Catskill Escarpment

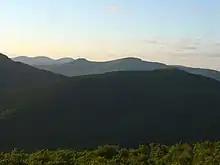
View from Overlook, showing (from right) Plattekill Mountain, Kaaterskill High Peak, and Blackhead Range

It rises again quickly to a high area around Kaaterskill High Peak, the easternmost Catskill High Peak and the first of three along the Escarpment. North of it the Escarpment is again breached by Kaaterskill Clove, the largest of its three breaks. It carries NY 23A through the Escarpment to the towns of Haines Falls, Tannersville and Hunter. Along its northern side is Kaaterskill Falls, one of the Catskills' oldest tourist attractions.